Peter Safran

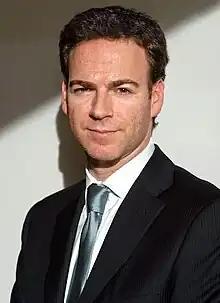
Safran in 2008

Peter Safran (born 22 November 1965) is a British and American film producer, studio executive, and talent manager. He currently serves as the co-chairperson and co-CEO of DC Studios alongside James Gunn.